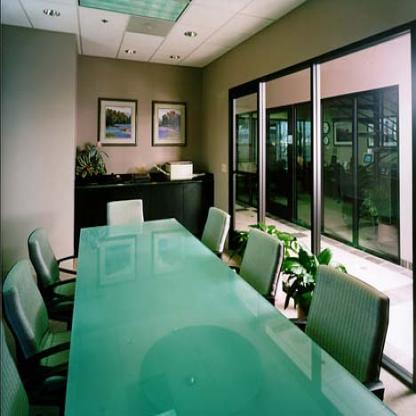
Scene: Indoor